Edgar Bronfman Sr.

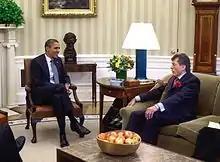
Bronfman and President Barack Obama

In the late 1990s, Bronfman championed the cause of restitution from Switzerland for Holocaust survivors. Bronfman began an initiative that led to a $1.25 billion settlement from Swiss banks. This settlement aimed to resolve claims "that they hoarded bank accounts opened by Jews who were murdered by the Nazis". The Swiss banks, the United States Government, and Jewish groups investigated unclaimed assets deposited by European Jews into Swiss banks before the Holocaust. Negotiations began in 1995 between the U.S. and Switzerland. The parties reached a settlement in August 1998, and signed the $1.25 billion settlement in January 1999. In exchange for the settlement money, both parties agreed to release the Swiss banks and government from any claims regarding the Holocaust. The settlement was officially approved on November 22, 2000, by Judge Edward R. Korman.